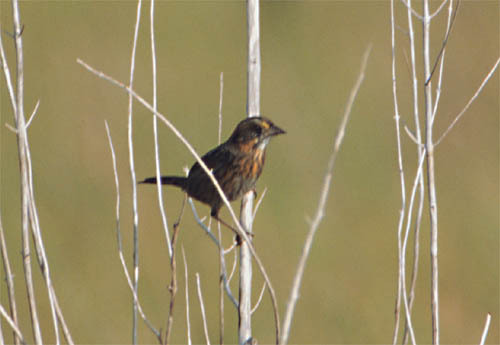
a small brown bird with long legs relative to its body, a short beak, and a short tail.
the bird is smaller with a short and pointed bill and brown feathers covering the rest of his bodya colorful small bird with a orange and brown body
this is a small, dark-brown bird with orange streaks on it's breast and forehead.
this is a small dark brown bird with orange on the breast and crown.
this small bird is mostly black, but has an orange breast with a white spot at the top and a small orange spot on it's head.
this bird is black and brown in color, with a black beak.
this bird has wings that are brown and has a short bill
this bird has a greyish and brown breast coloration with a large blunt bill
this bird has a black crown and bill with orange flecks in its breast.
Species: Seaside Sparrow